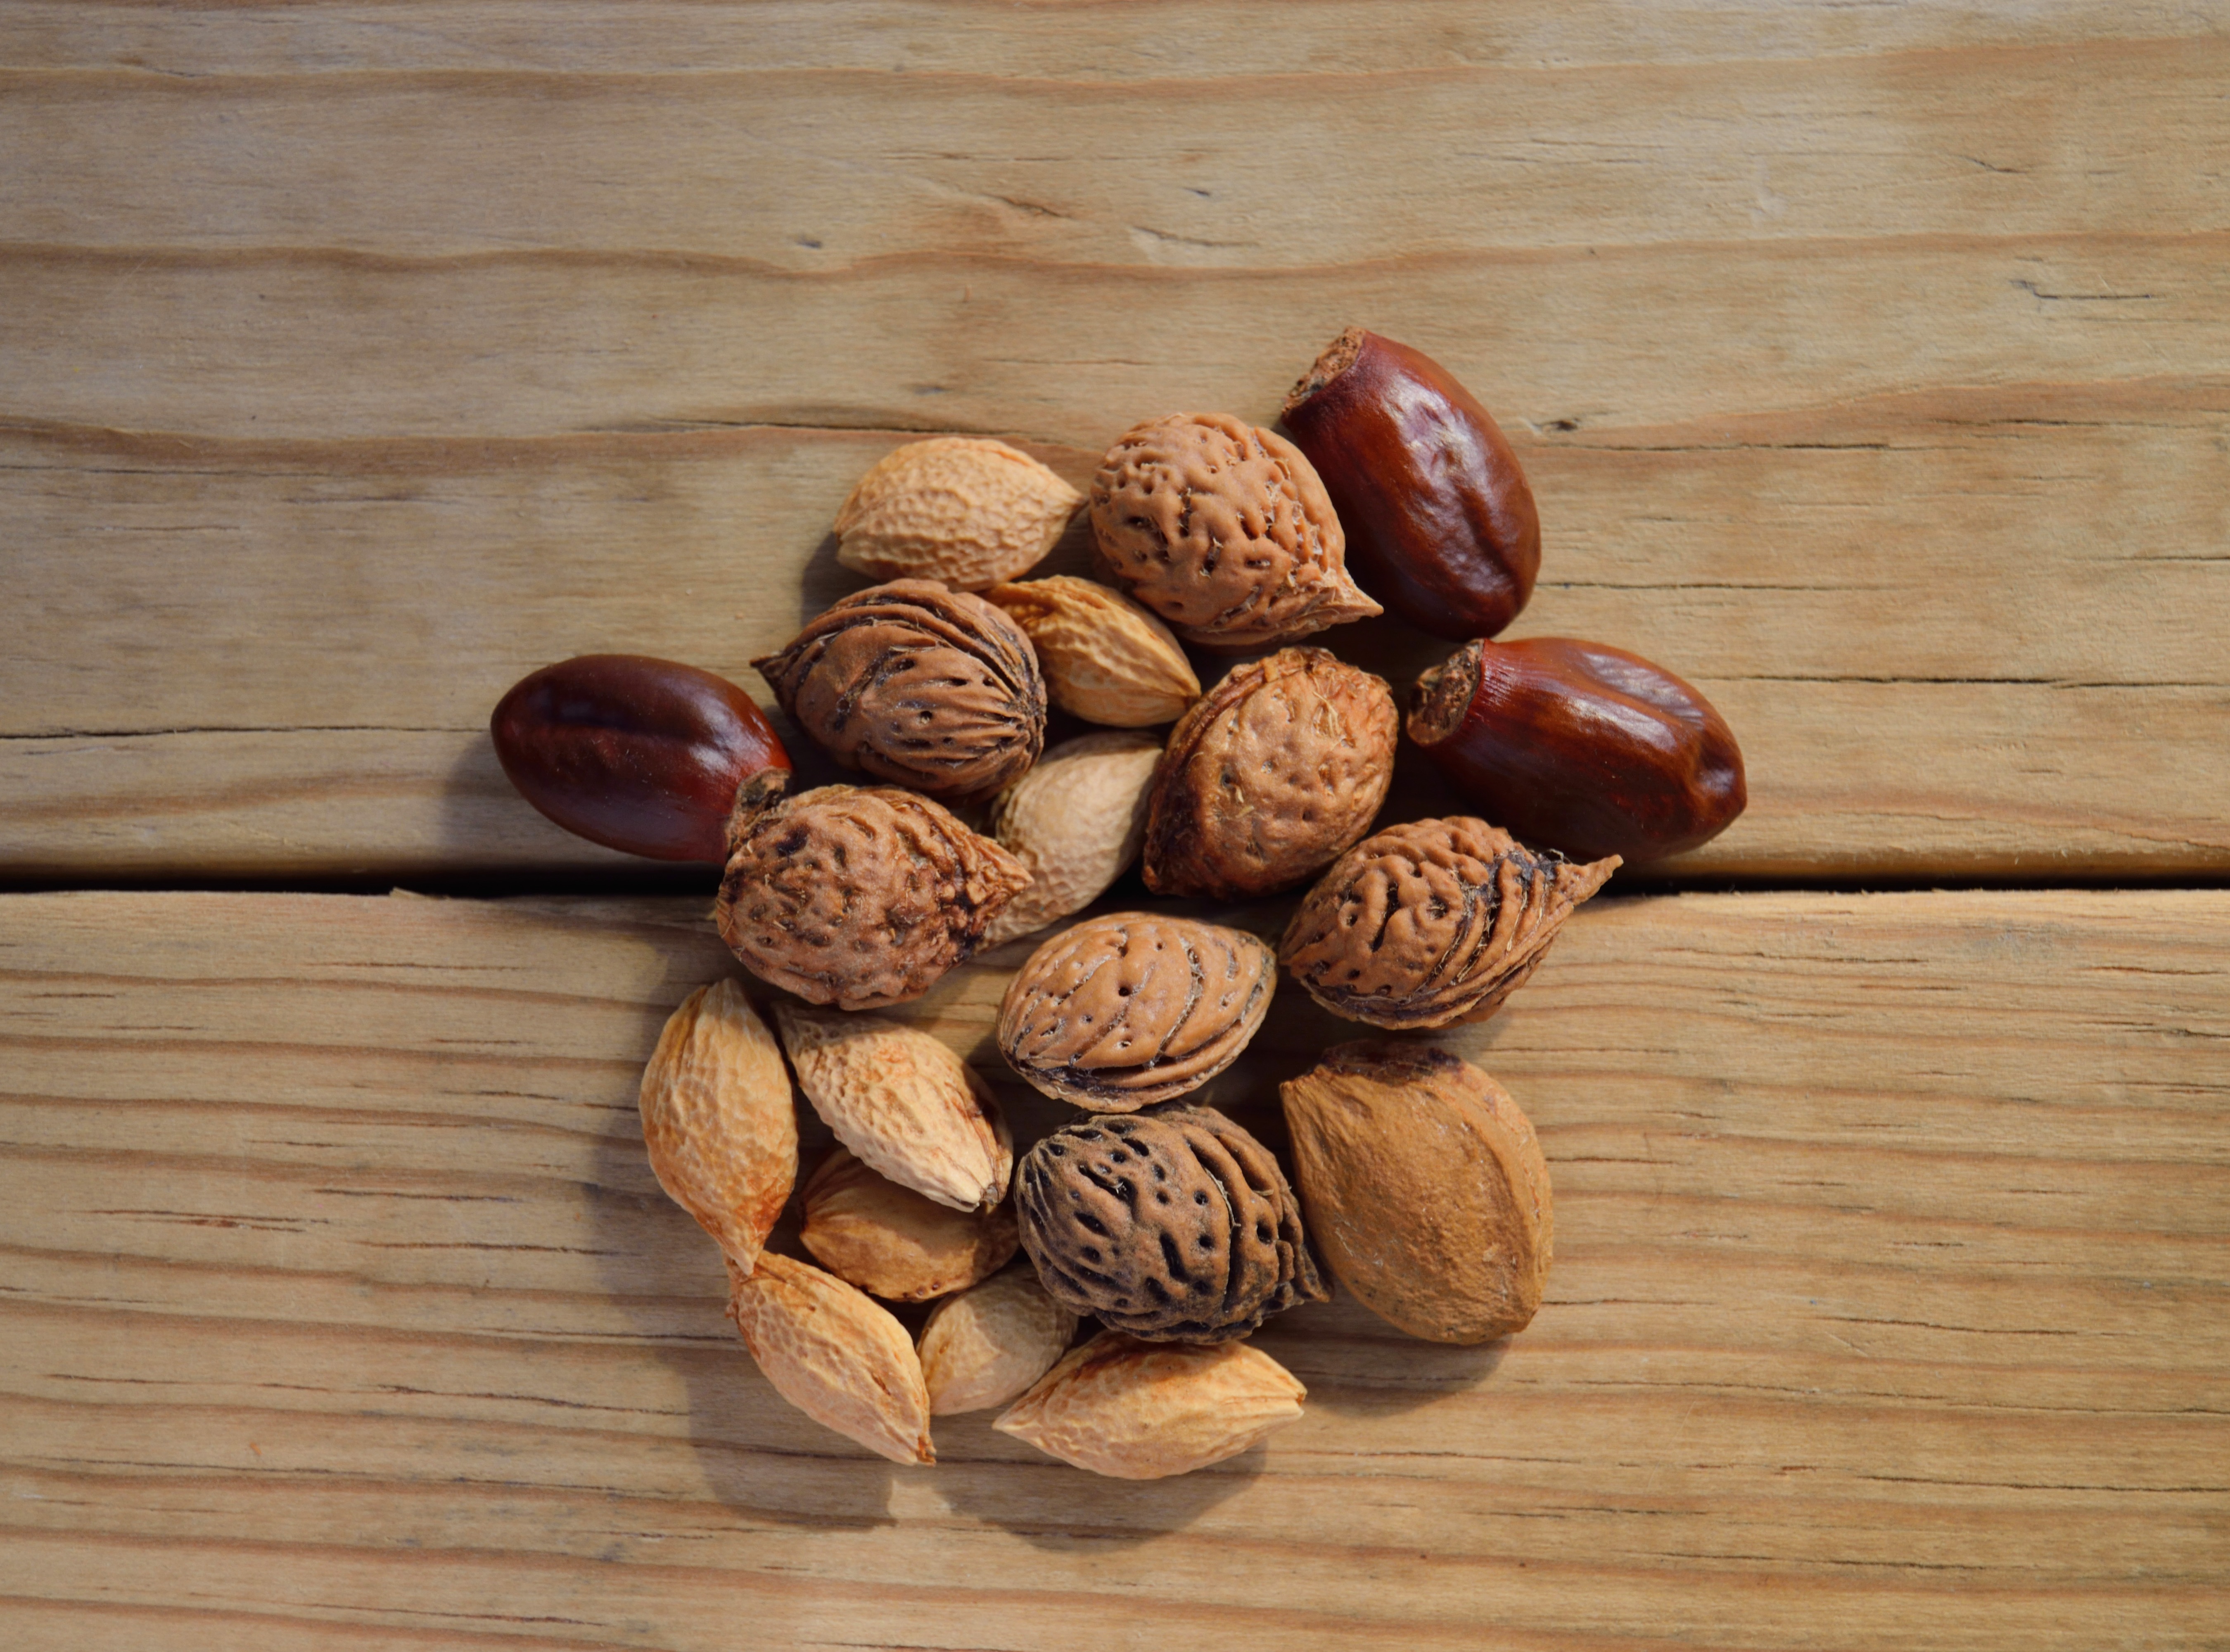
table, group, wood, fruit, seed, food, produce, natural, nut, walnut, peach, hazelnut, chestnut, organic, approach, flavor, flowering plant, vulgar, land plant, nuts seeds, tree nuts